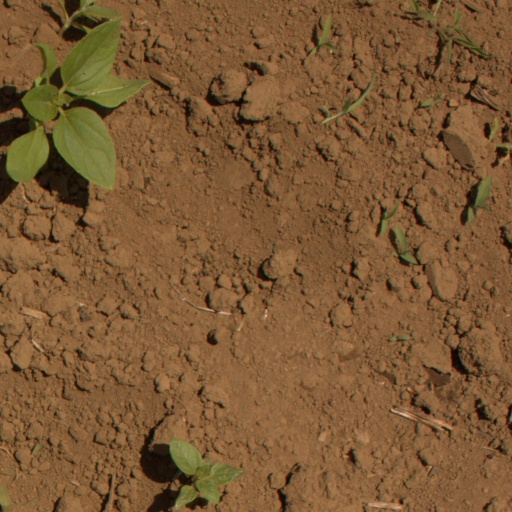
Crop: Jerusalem artichoke